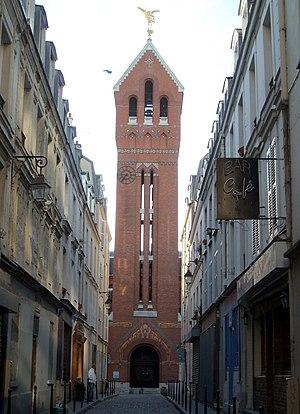
Porche d'entrée et clocher avec l'archange de l'église Saint-Michel-des-Batignolles
Le quartier des Épinettes est le 68ᵉ quartier administratif de Paris situé dans le 17ᵉ arrondissement.
L’église Saint-Michel des Batignolles à Paris est située place Saint-Jean dans le 17ᵉ arrondissement de Paris, à l'angle de la rue Saint-Jean et du passage Saint-Michel. Conçue par l'architecte Bernard Haubold, sa construction est entamée en 1913 et achevée en 1938.
Un clocher-porche est un clocher qui intègre à sa base l'entrée principale d'une église.